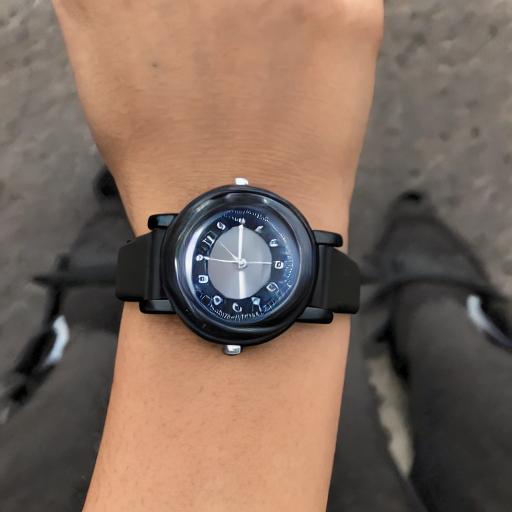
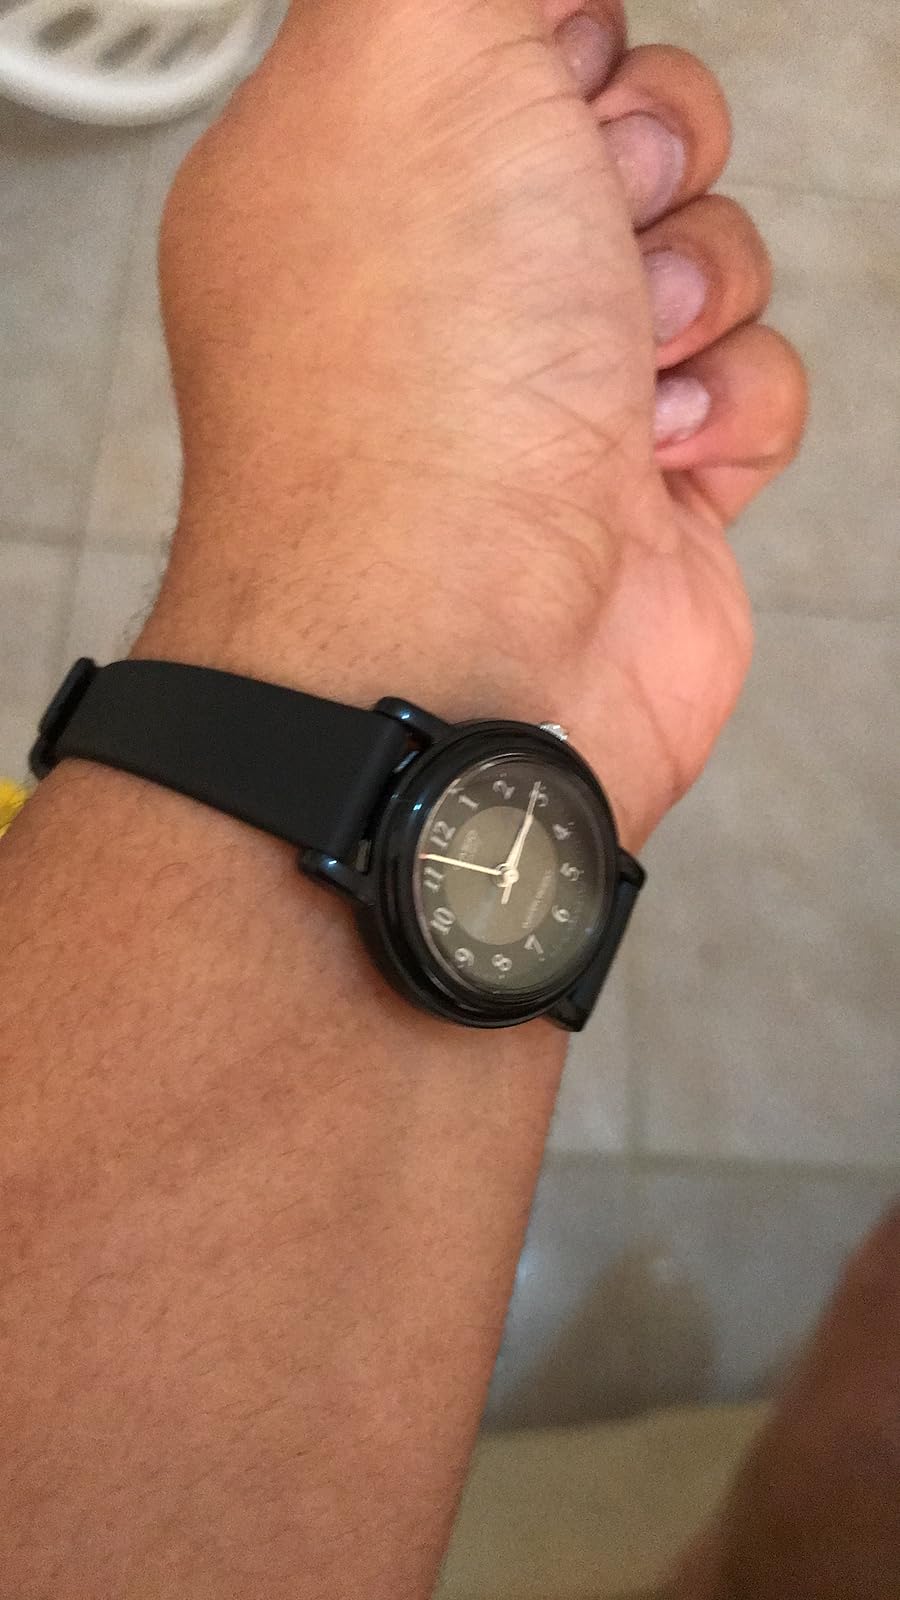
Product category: accessories_watch
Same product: no